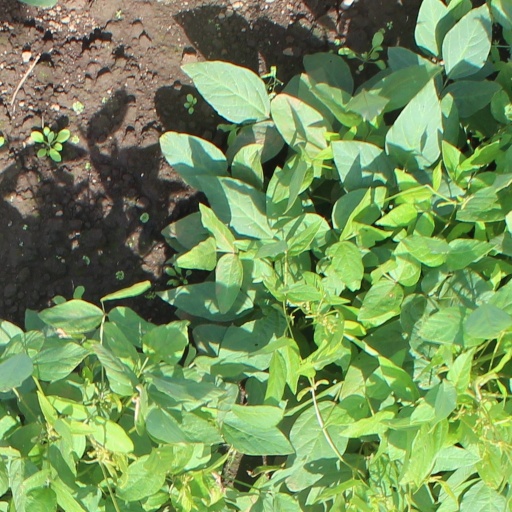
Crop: soybean